FS Class E.321 (third rail)

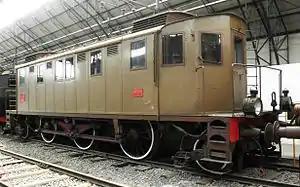
E.321 electric locomotive at the Museum of Science and Technology in Milan

FS Class E.321 was a class of 17 third-rail electric locomotives, built for the Italian State Railways (FS) for operation on the Varese line and on the underground line in Naples.